David Weisman

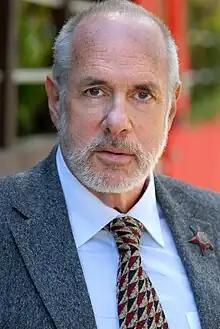
David Weisman in 2009

David Weisman (born March 11, 1942 – died October 9, 2019) was an American film producer, author, and graphic artist, most noted for his films "Ciao! Manhattan" and "Kiss of the Spider Woman". He was the brother of film director Sam Weisman.